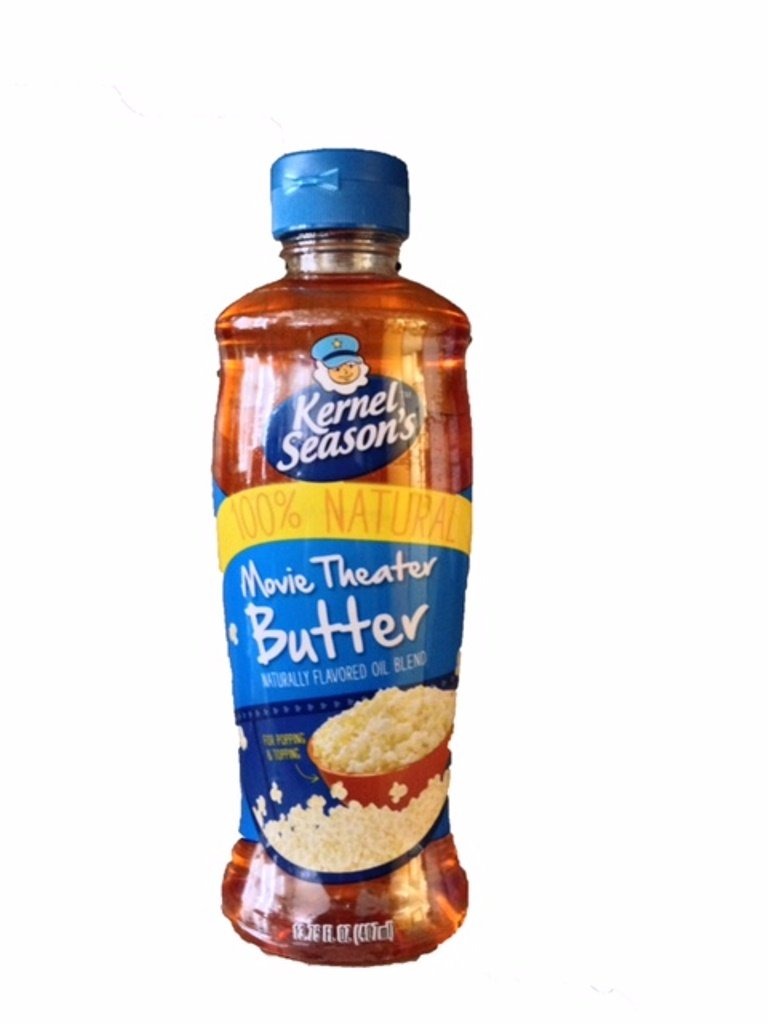
Item Name: Kernel Season's Popping Oil, 13.75 Ounce (Pack of 2)
Value: 27.5
Unit: oz

Price: 9.945